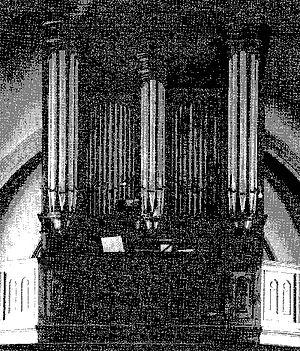
Orgue d'Arches
Arches est une commune française située dans le département des Vosges, en région Grand Est.